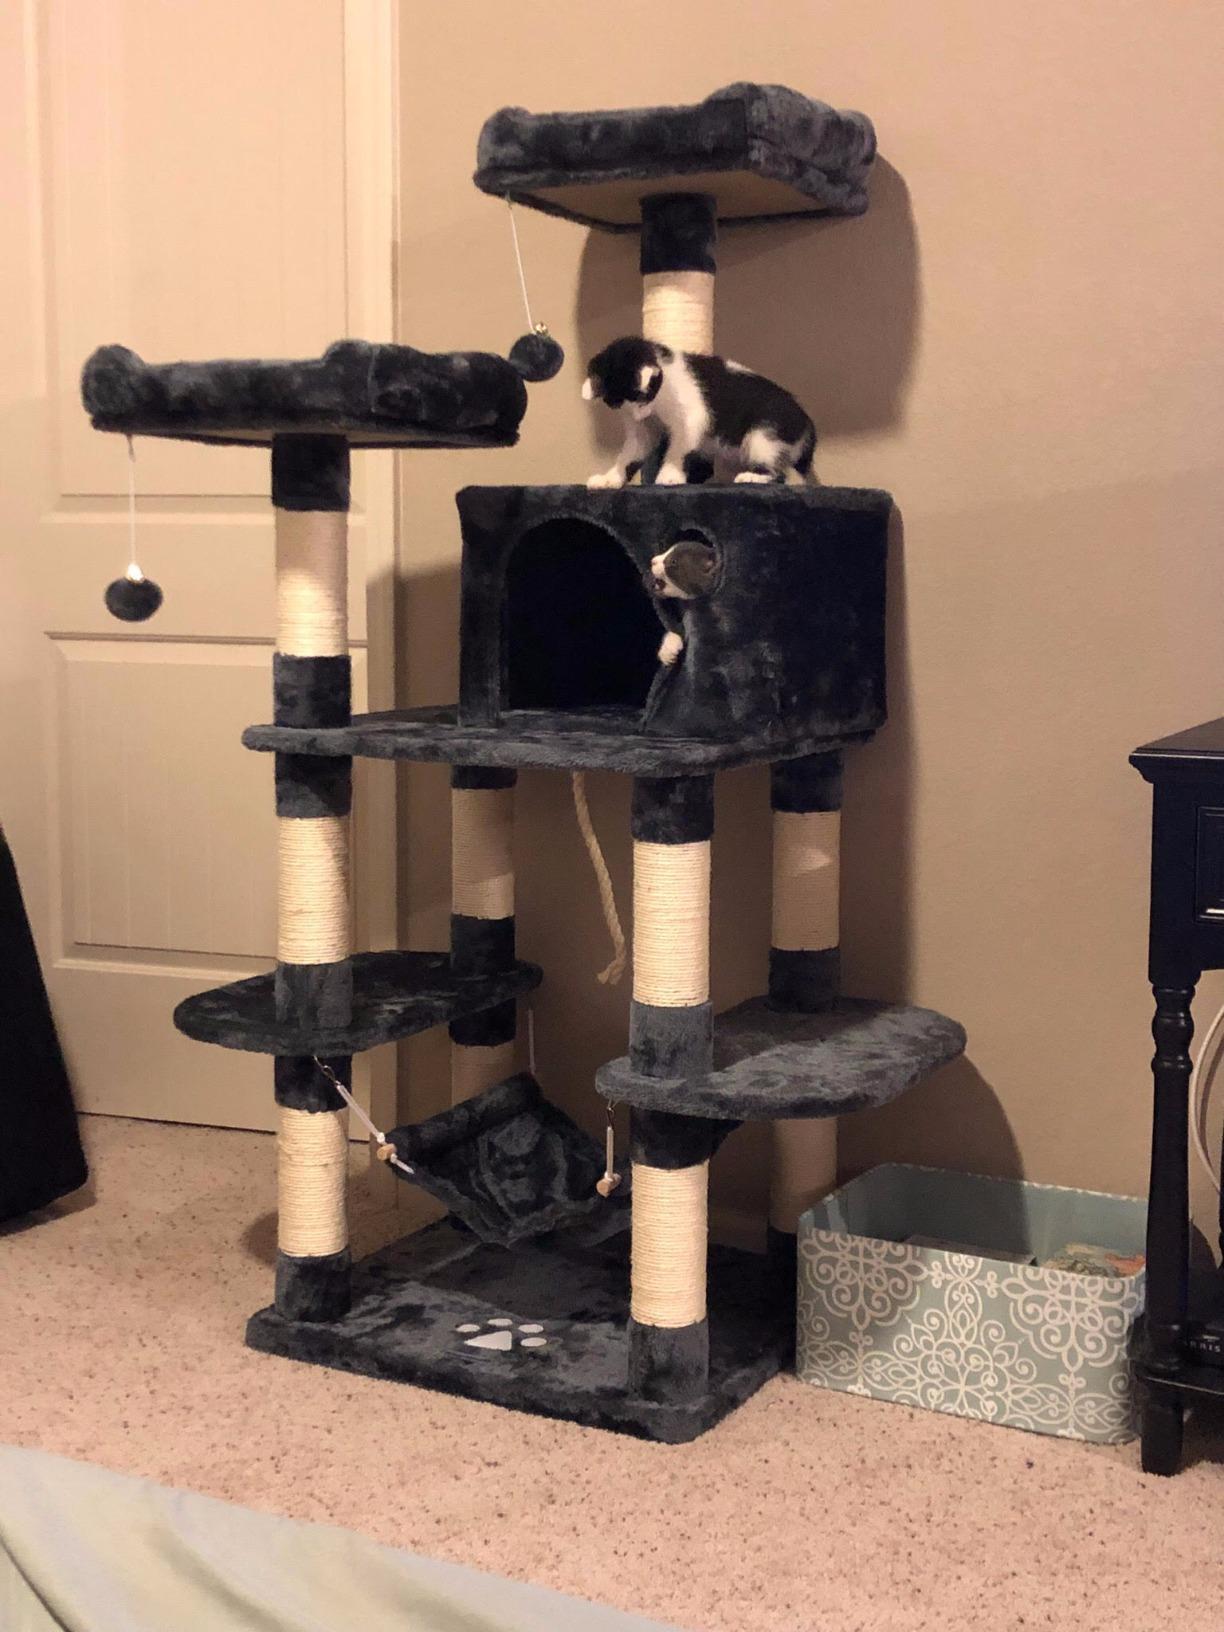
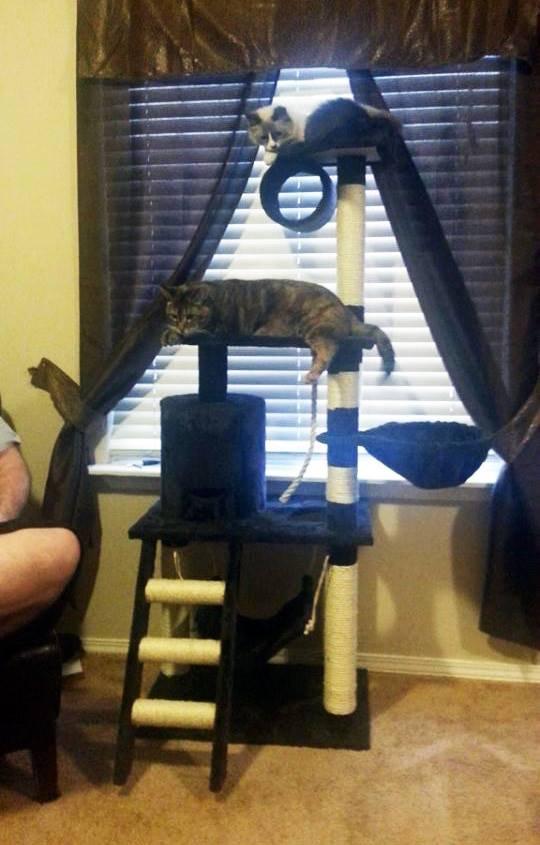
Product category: items_cat tree
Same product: no